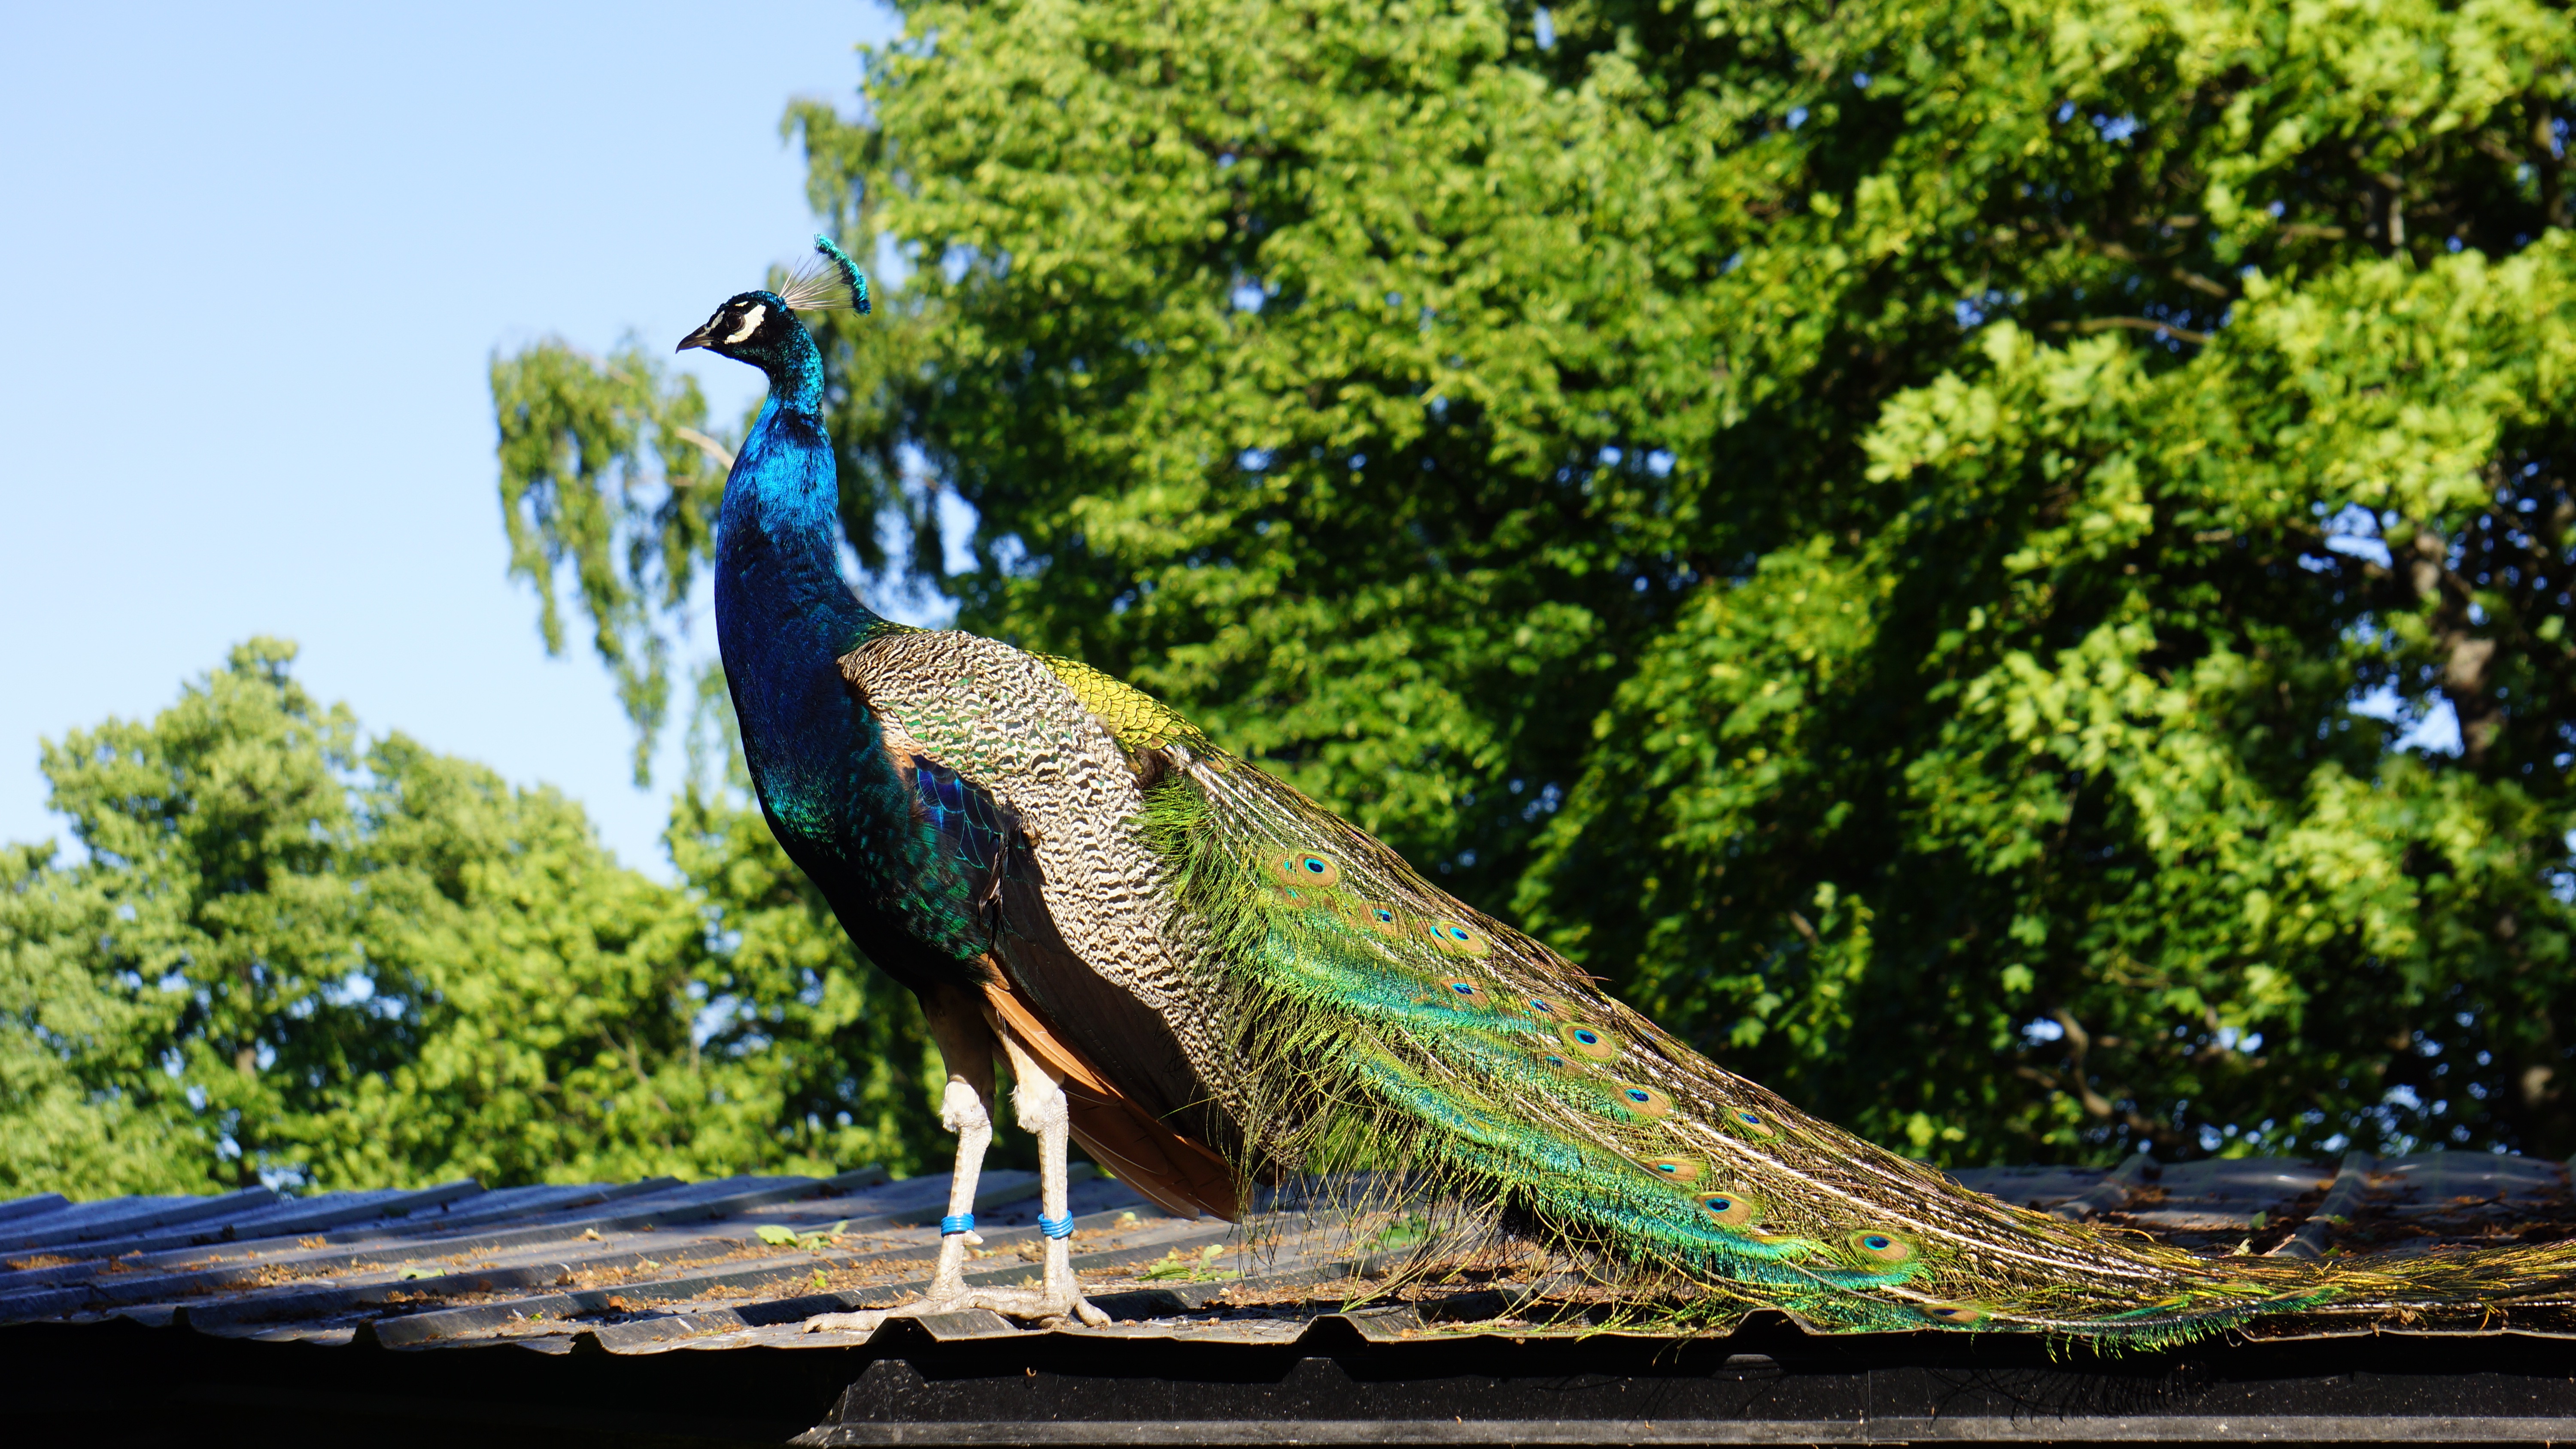
bird, male, wildlife, green, fauna, peacock, macaw, peafowl, pavo cristatus